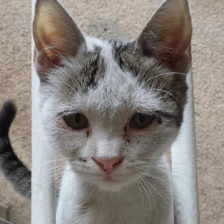
Label: animals